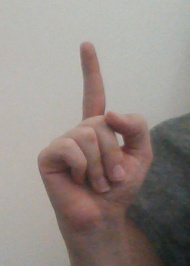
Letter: bb